Robert Barnes (physician)

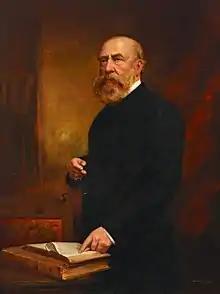
Robert Barnes, 1889 portrait

Robert Barnes (4 September 1817 – 12 May 1907) was an English obstetric physician, known as a gynaecologist, teacher, author and medical politician.